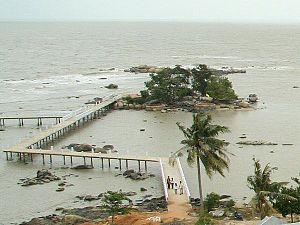
L'île de Simping dans la province de Kalimantan occidentale en Indonésie
Simping, en indonésien Pulau Simping, est une île d'Indonésie située dans le kabupaten de Singkawang dans la province de Kalimantan occidental, au large de Bornéo.